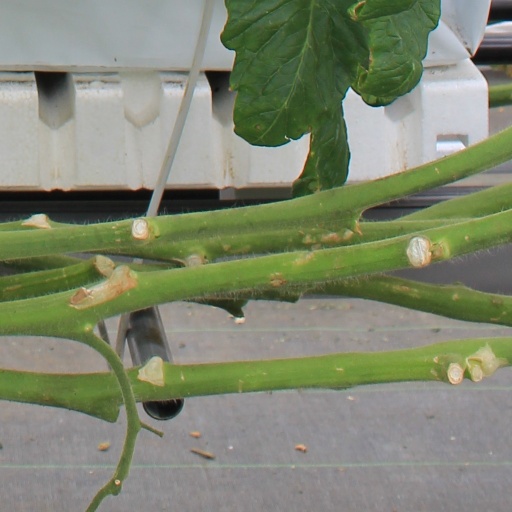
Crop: tomato